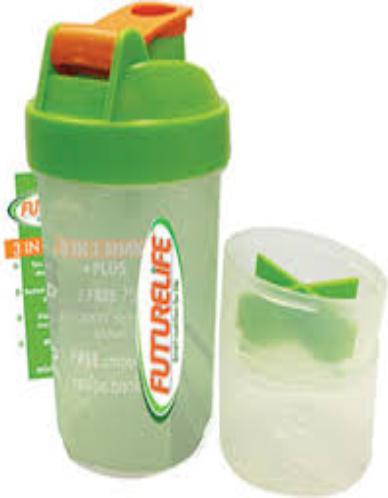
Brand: Futurelife SmartFood
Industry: Food